Manitoba Hydro

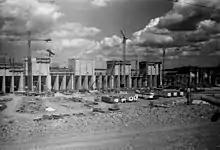
Manitoba Hydro Limestone Generating Station during construction, about 1987.

The great distance between generating sites on the Nelson River and load centers in southern Manitoba required the use of HVDC transmission lines to bring the energy to market. When these lines were commissioned, they were the longest and highest-voltage direct current lines in the world. The Dorsey converter station is 26 km north-west of the center of Winnipeg.